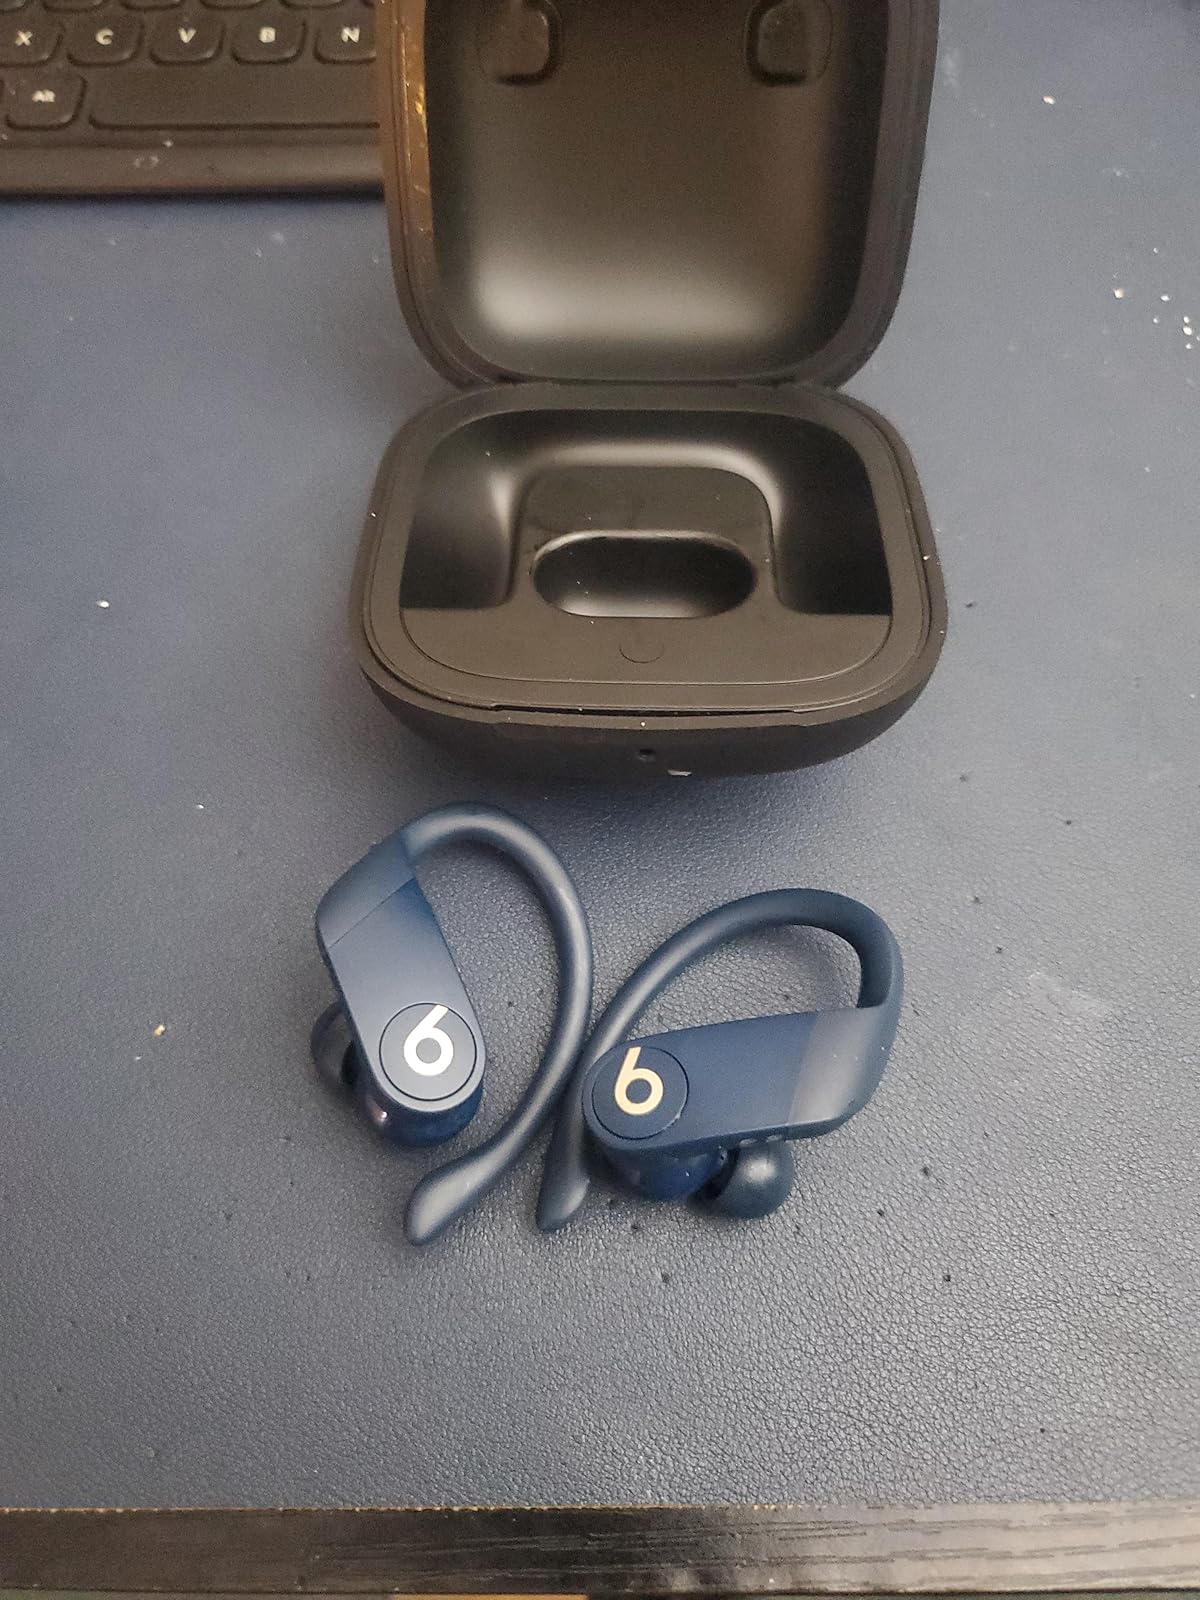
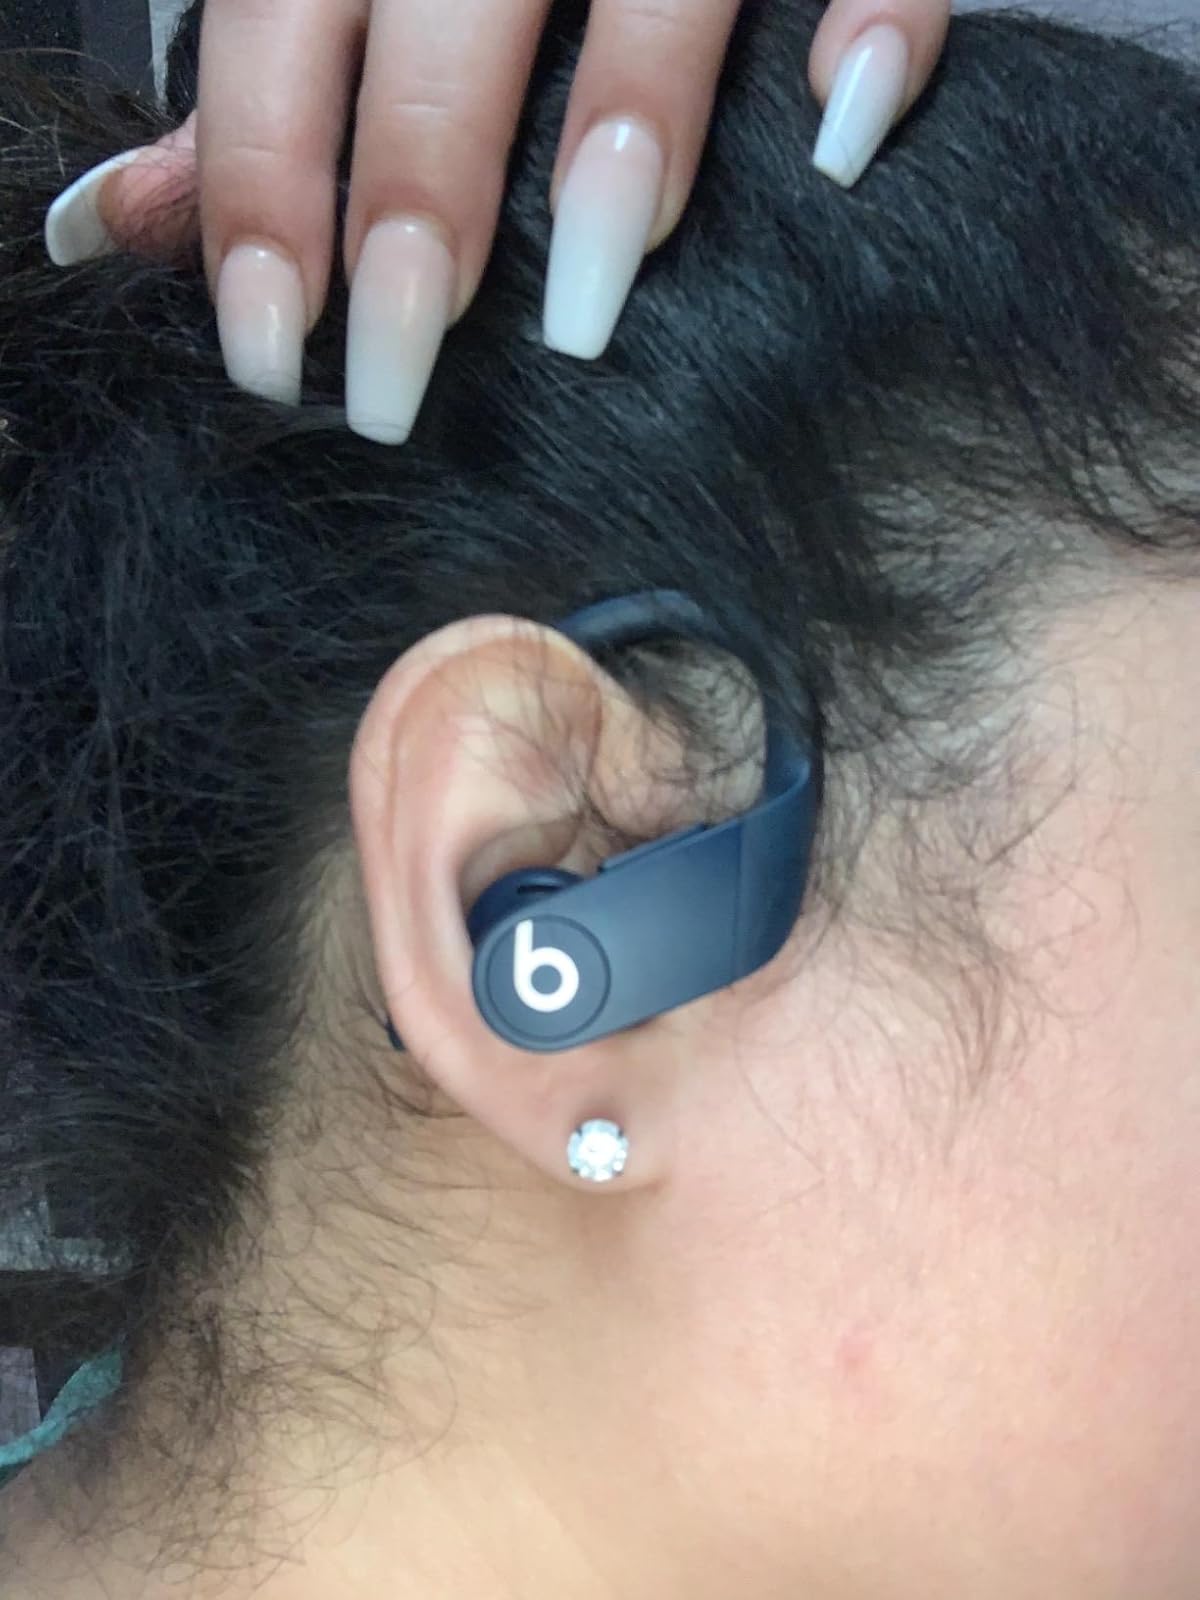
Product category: earbuds
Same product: yes